KK Lovćen 1947

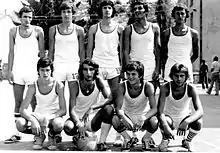
KK Lovcen, sezona 1974-75

The Montenegrin league was formed in 1970, and since then Lovcen has been a participant, where it was among the leading teams.